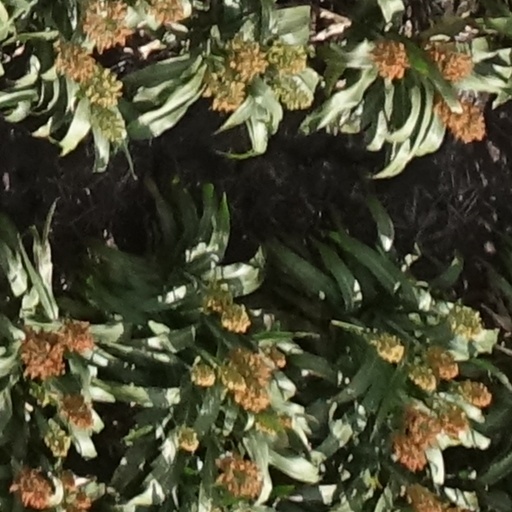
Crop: sorghum